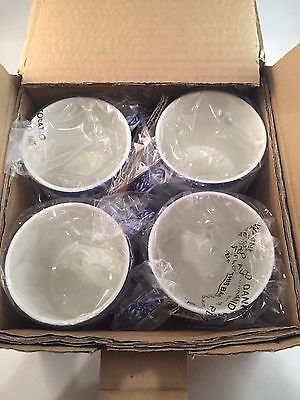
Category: mug